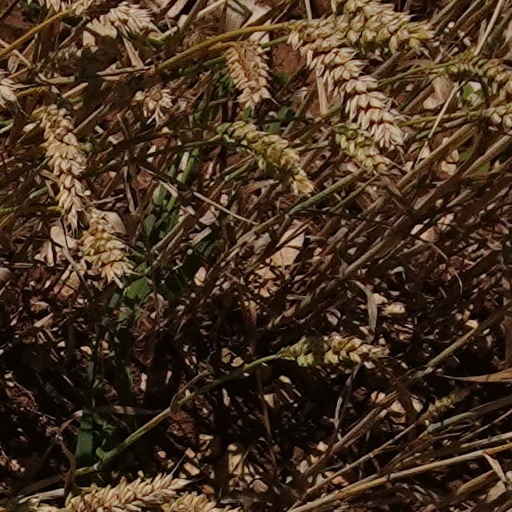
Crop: wheat